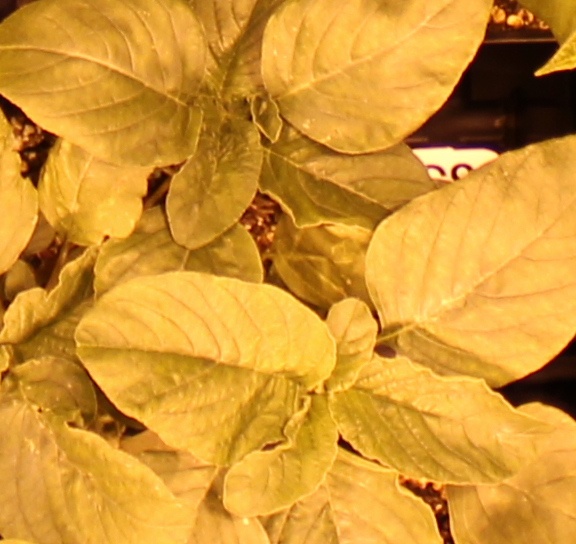
Label: Redroot Pigweed